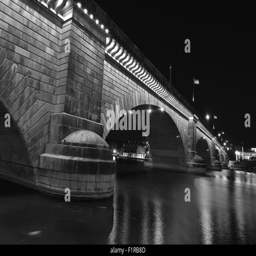
arch bridge at on a late summers night in sept